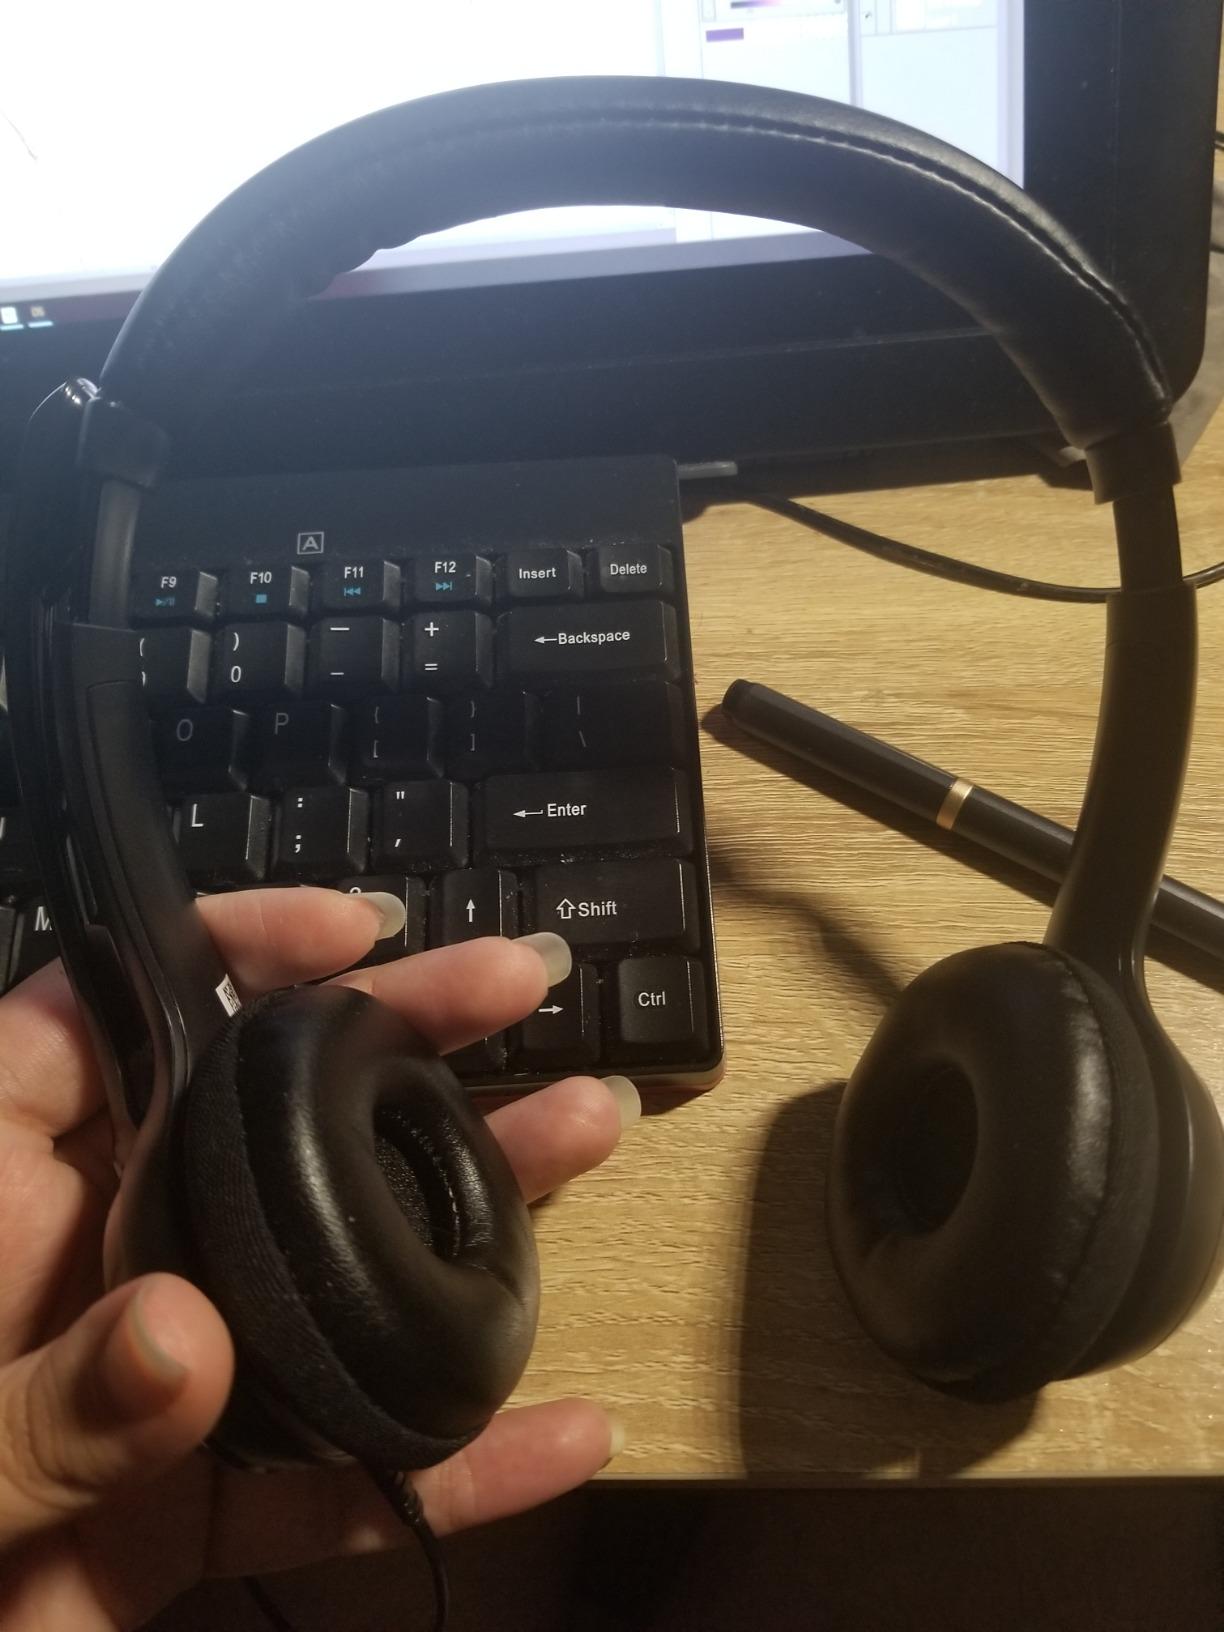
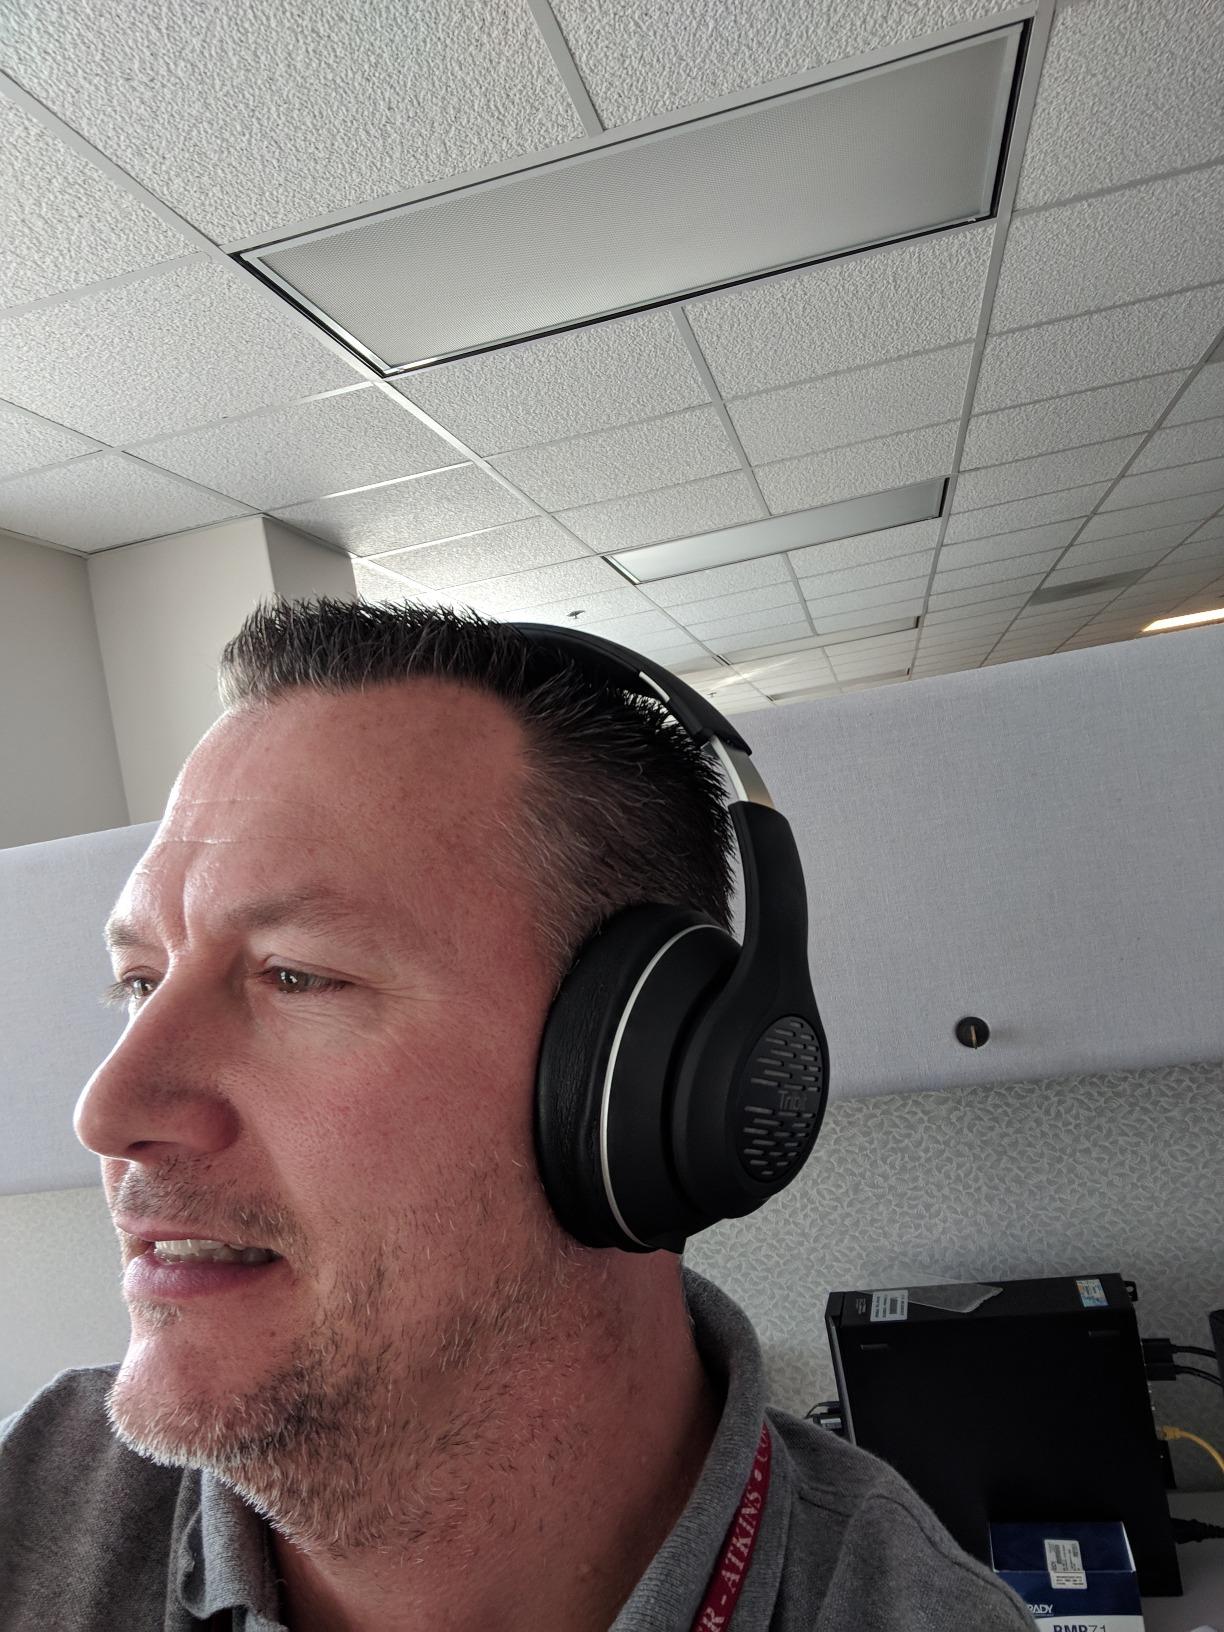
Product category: headphones
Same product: no